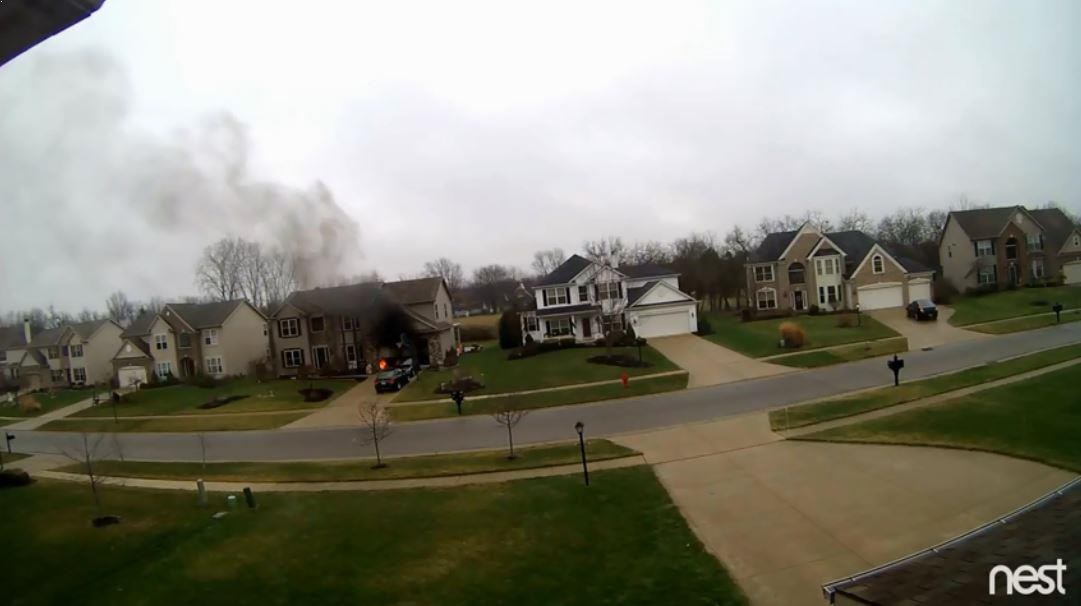
Fire: yes
Smoke: yes